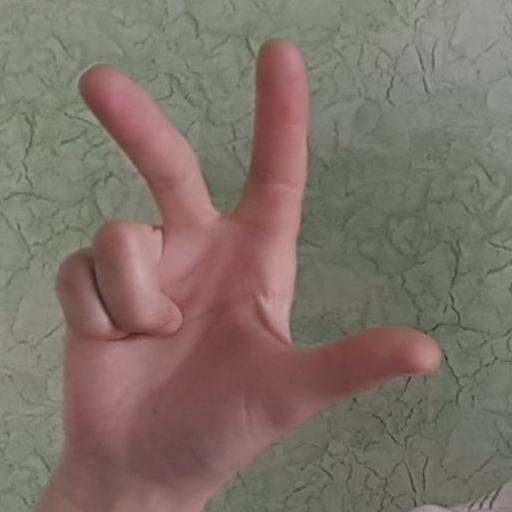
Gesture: three2